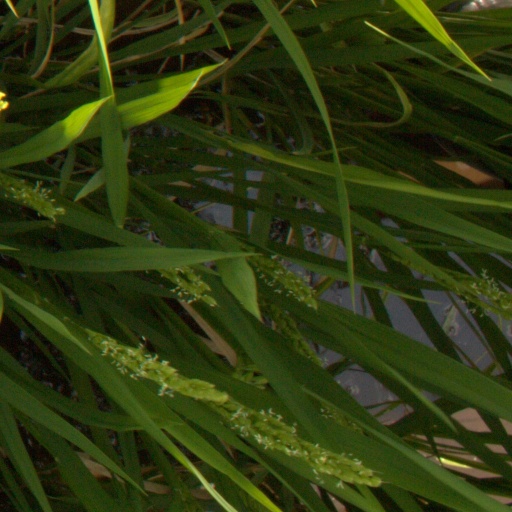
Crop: rice